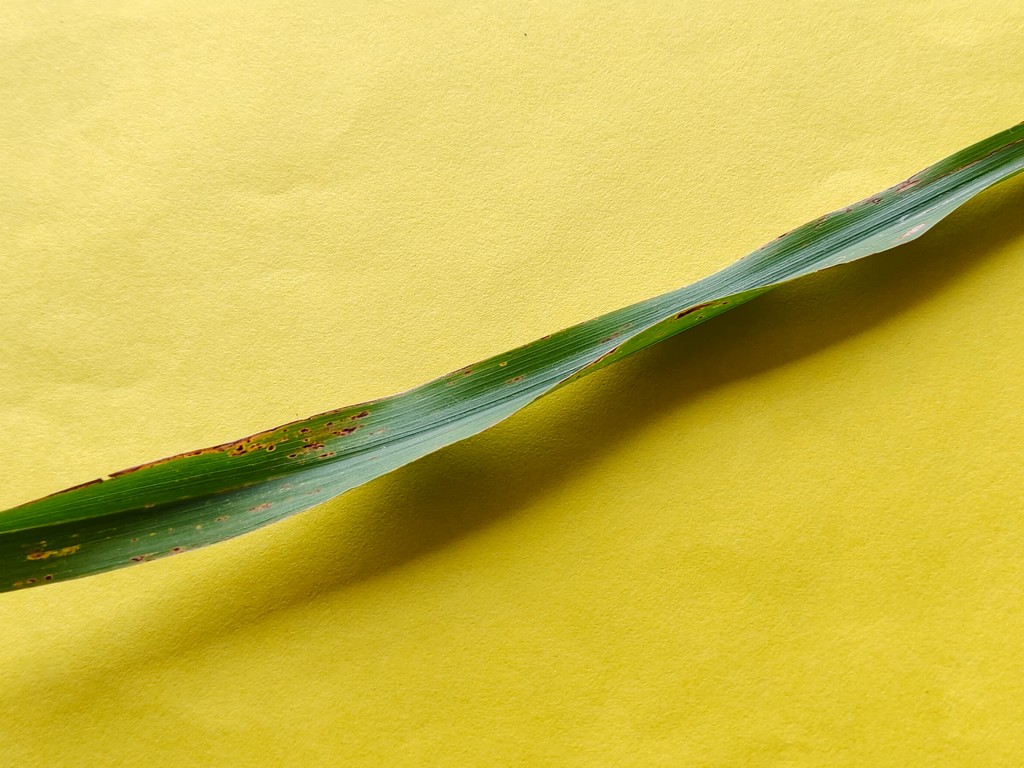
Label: Unhealthy